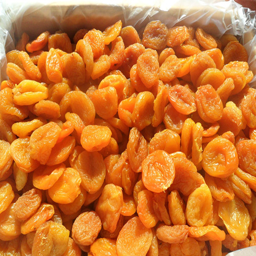
pure dried apricot hot sale , names of all dry fruit